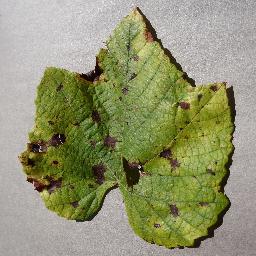
Label: Grape___Leaf_blight_(Isariopsis_Leaf_Spot)